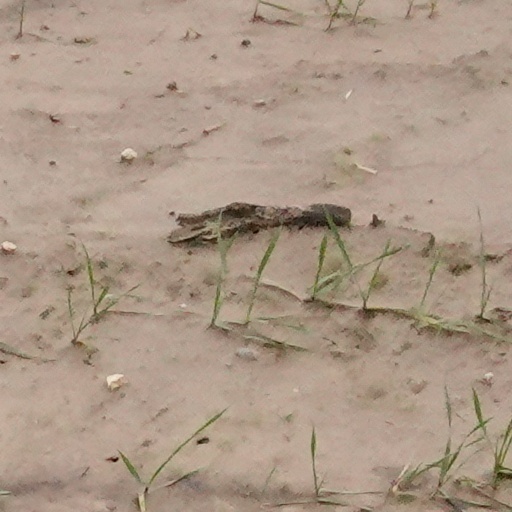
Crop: wheat